James L. Campbell

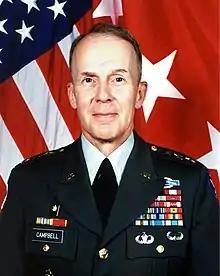

Lieutenant General James Lowell Campbell (born 16 August 1949) is a retired Lieutenant General in the United States Army and was previously Director of the Army Staff. He previously commanded the U.S. Army, Pacific from November 2002 to August 2004. Commissioned through ROTC, he graduated in 1971 from the University of Missouri with a Bachelor of Science in Physical Education. He went on to earn a Master of Science from the University of Illinois, also in Physical Education, as well as a Master of Arts in National Security and Strategic Studies from the U.S. Naval War College.